William Desmond Taylor

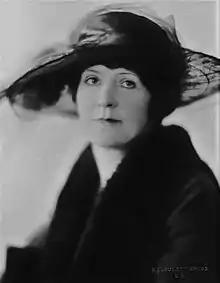
Charlotte Shelby

Mabel Normand was a popular comedic actress and frequent costar with Charlie Chaplin and Roscoe Arbuckle. According to author Robert Giroux, Taylor was deeply in love with Normand and she had originally approached him for help to cure her cocaine dependency. Based upon Normand's subsequent statements to police investigators, her repeated relapses were devastating for Taylor. According to Giroux, Taylor met with federal prosecutors shortly before his death and offered to testify against Normand's cocaine suppliers. Giroux believed that those suppliers learned of the meeting and hired a contract killer to assassinate the director. According to Giroux, Normand suspected the reasons for her lover's murder but did not know the identity of the triggerman.